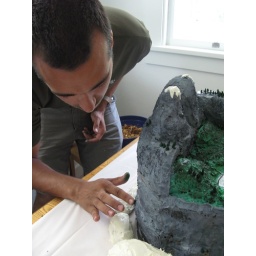
(the making of ) sam is adding little trees around the edges of the mountain top